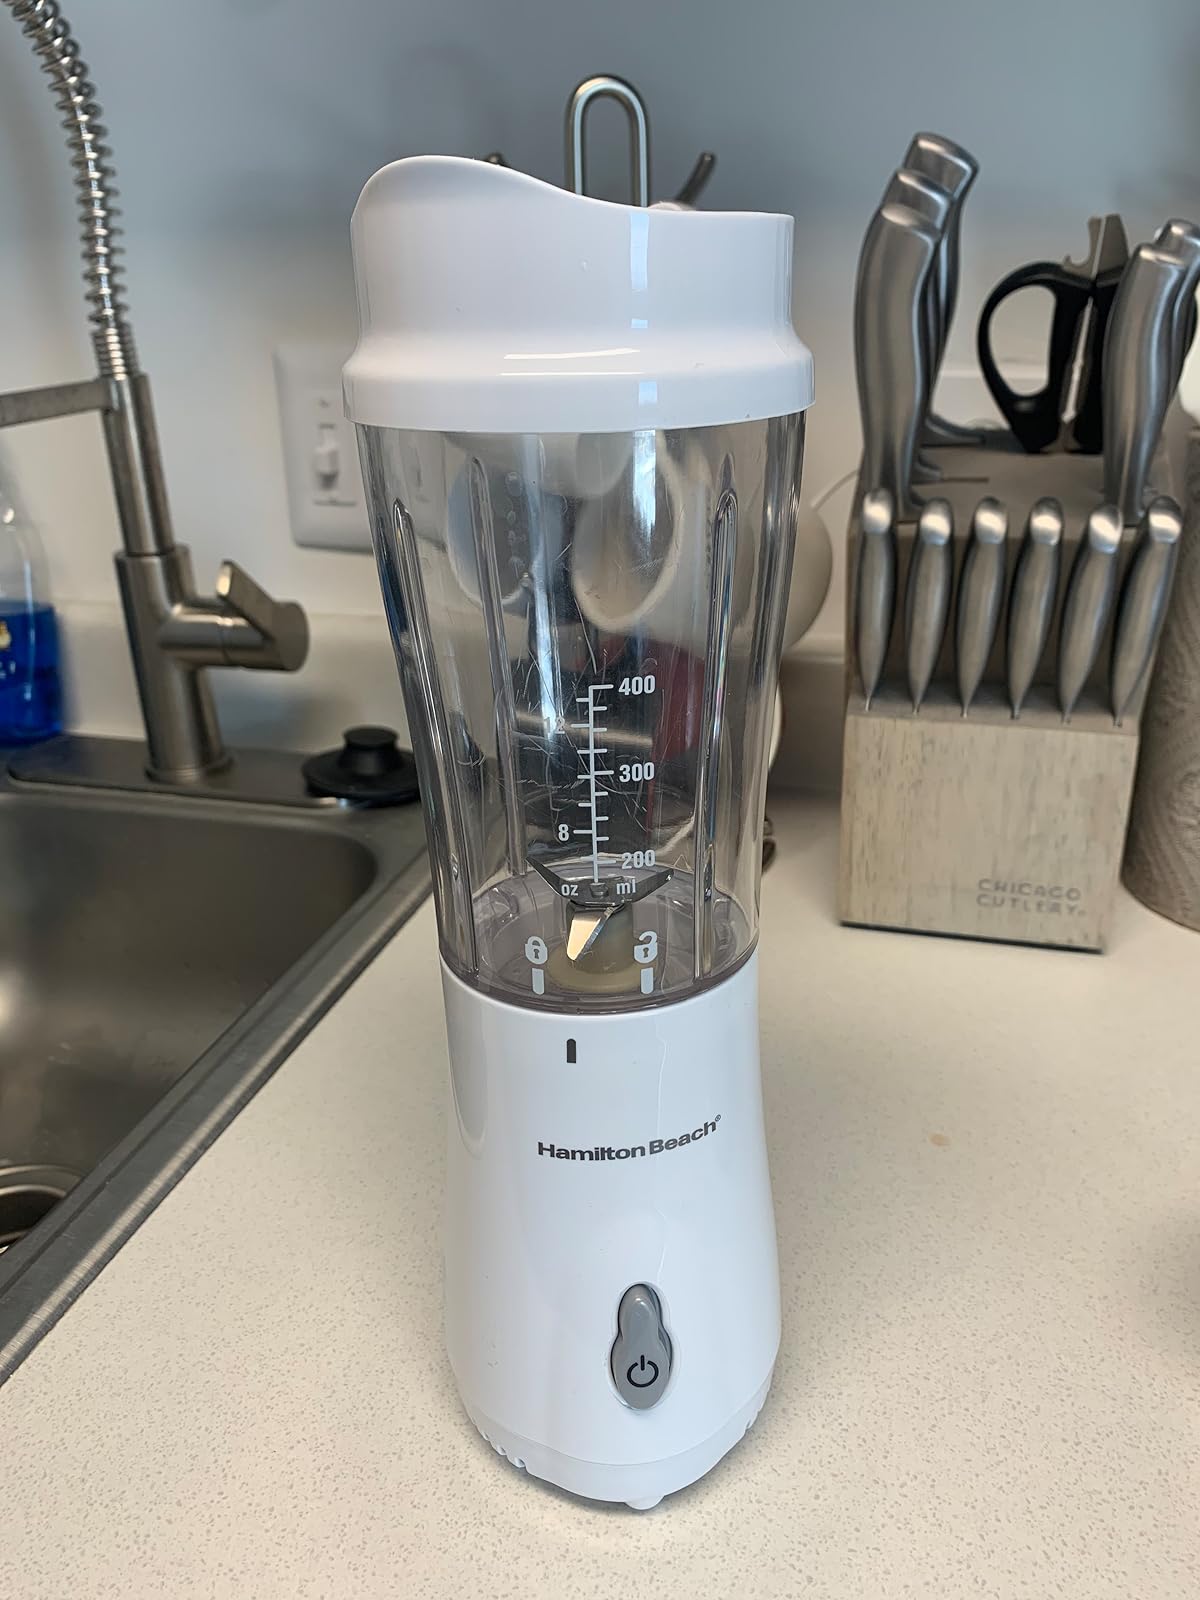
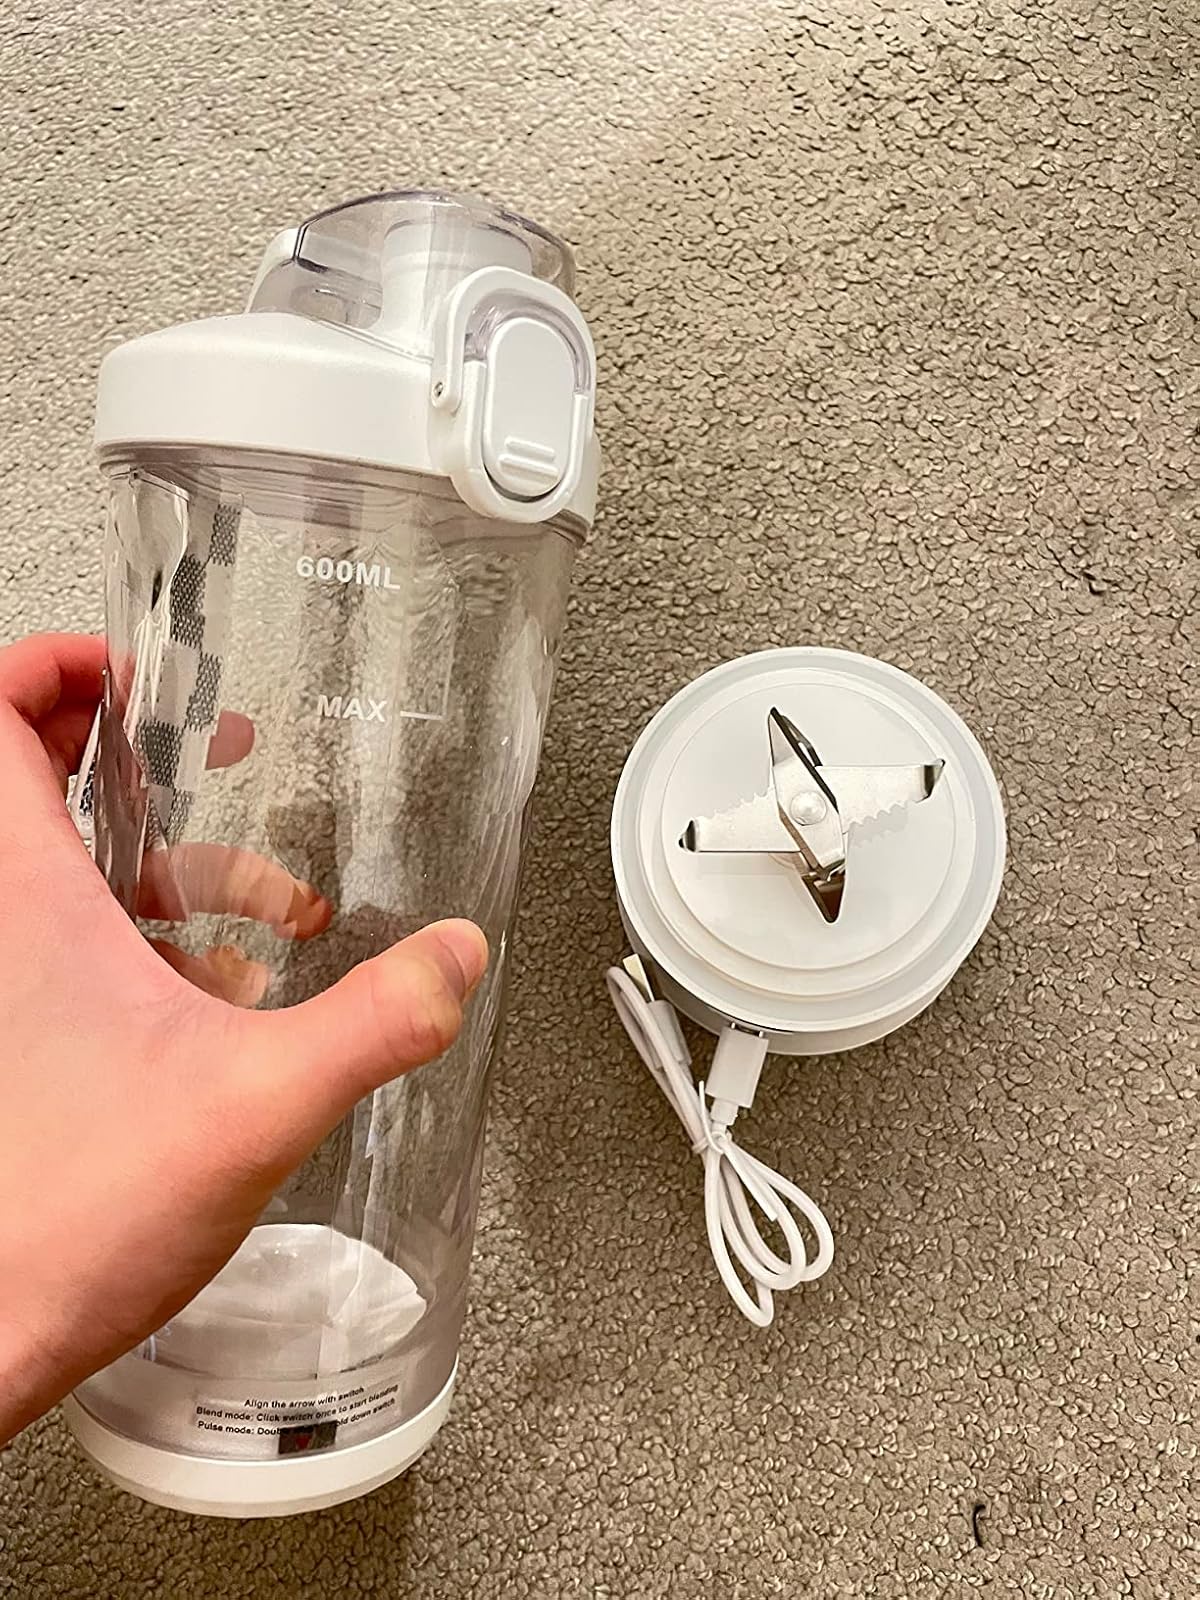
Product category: items_blender
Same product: no